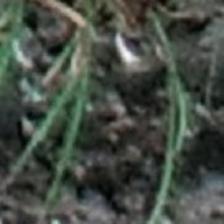
Label: clustered